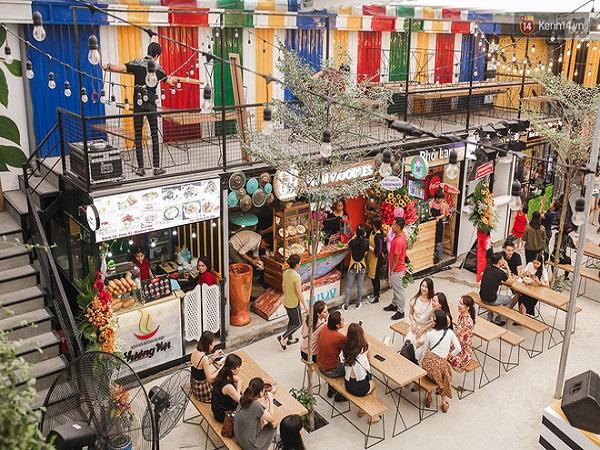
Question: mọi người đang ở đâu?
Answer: đang ở trong một khu ăn uống